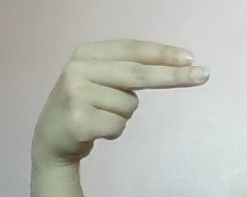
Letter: ain